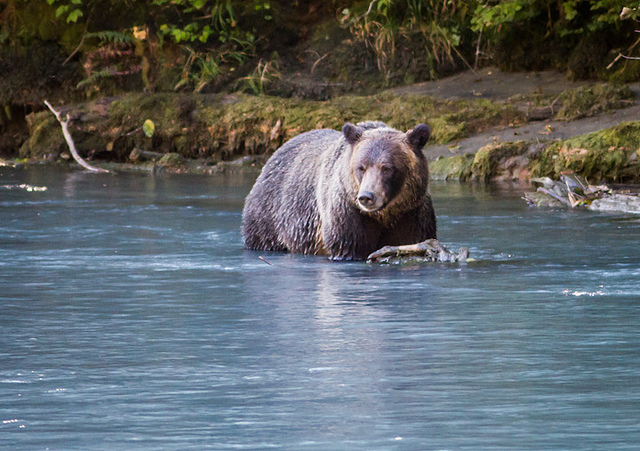
user: Given an image and a question. Answer the question in a short answer. Question: What kind of bear is this? Short Answer:
assistant: grizzly